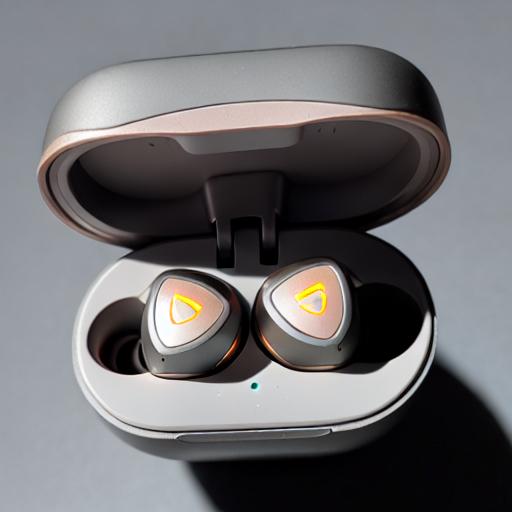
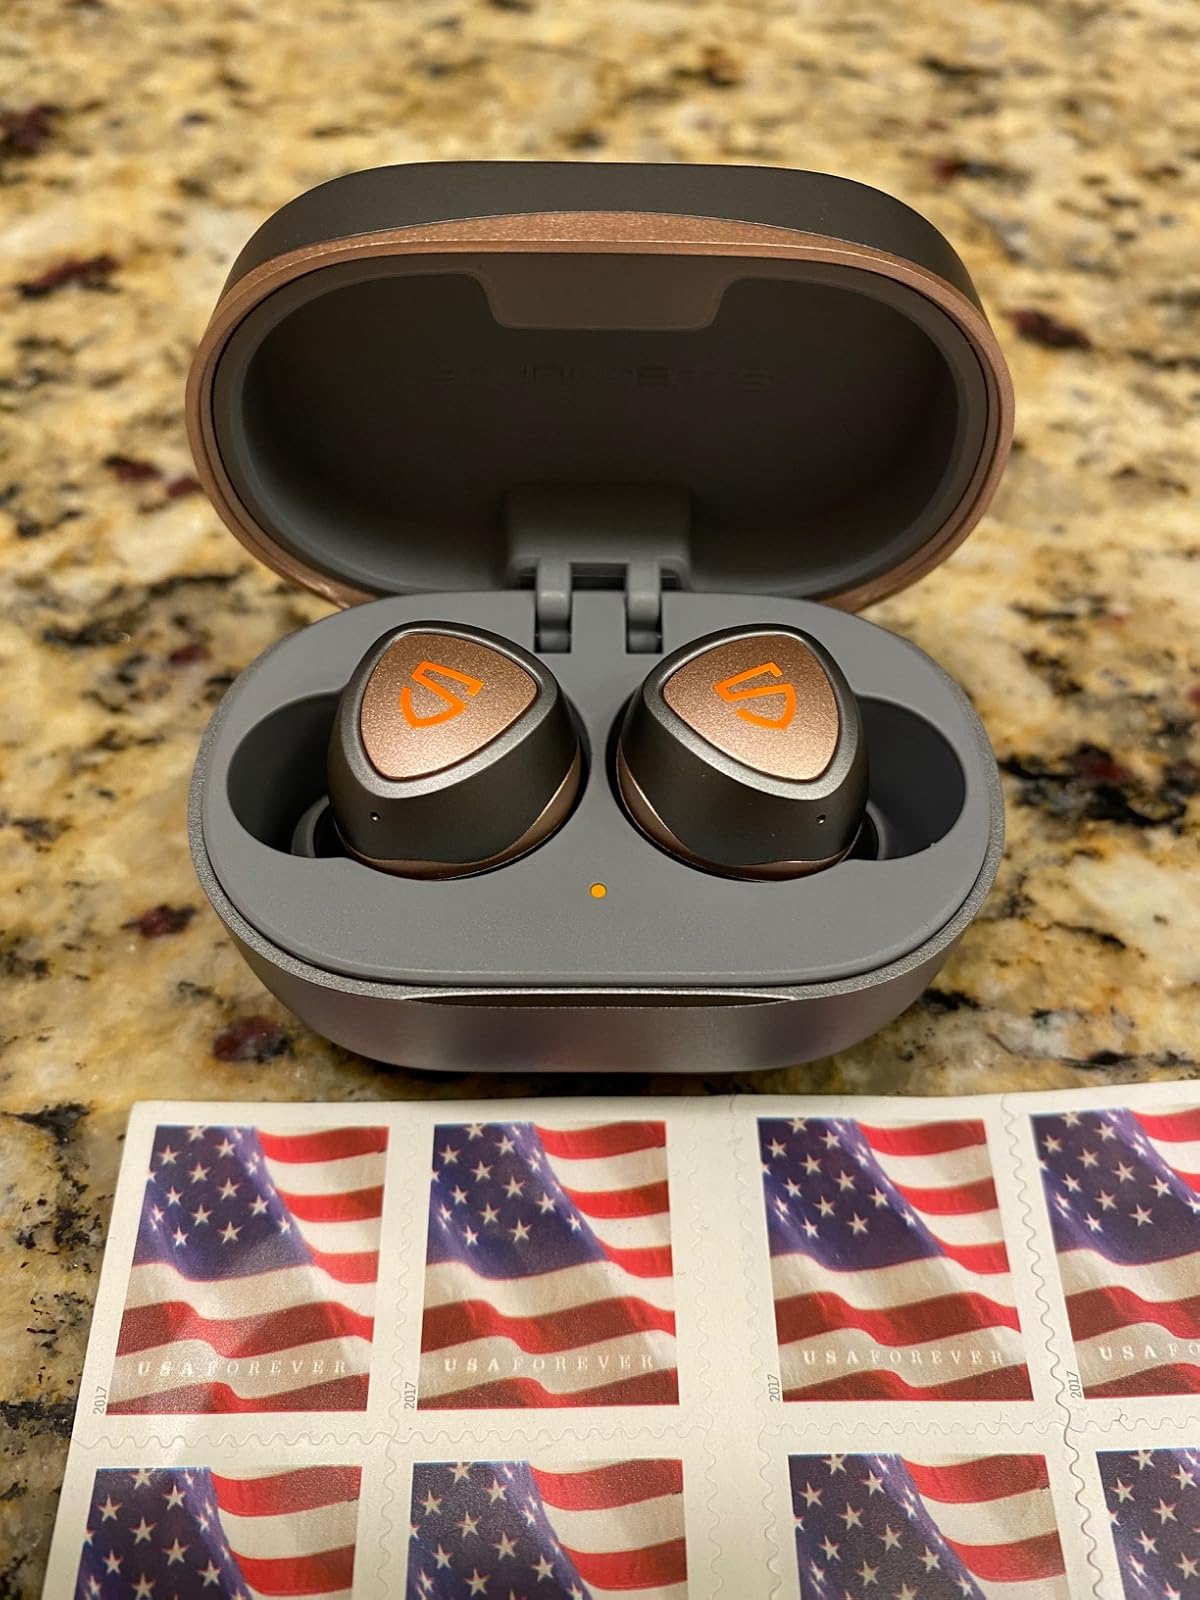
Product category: earbuds
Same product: no